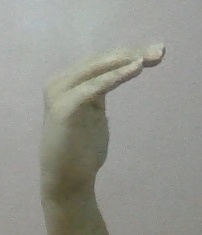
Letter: haa